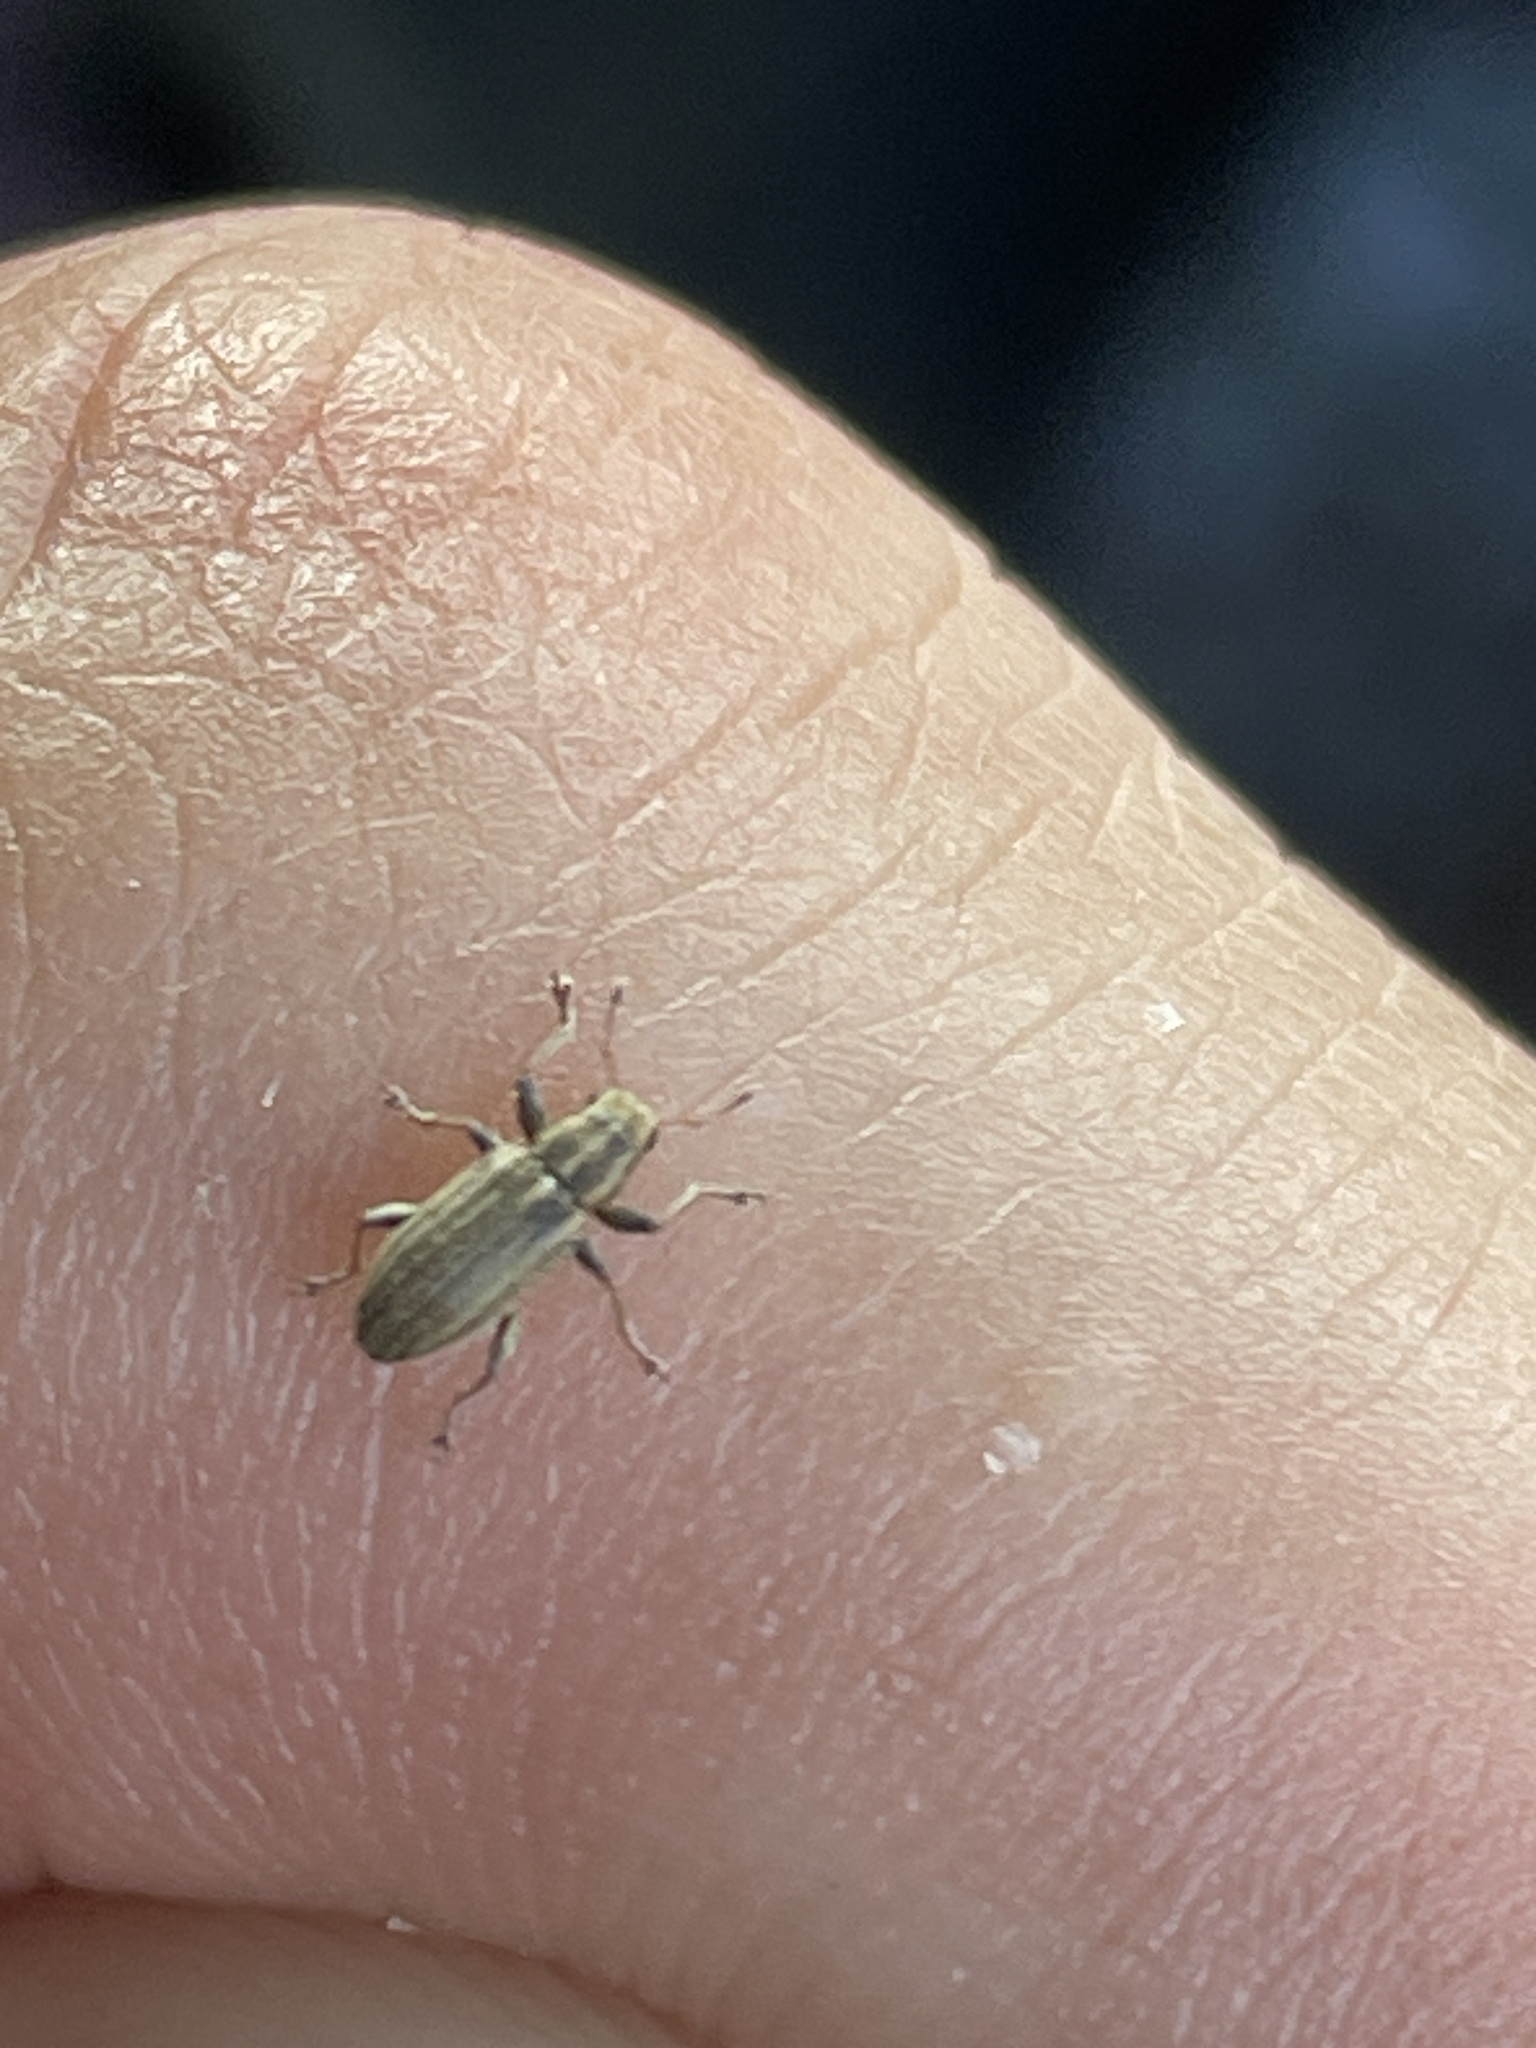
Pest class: pea_leaf_weevil